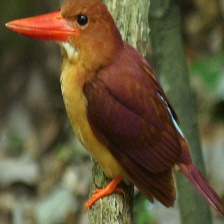
Species: RUDY KINGFISHER
Scientific name: HALCYON COROMANDA